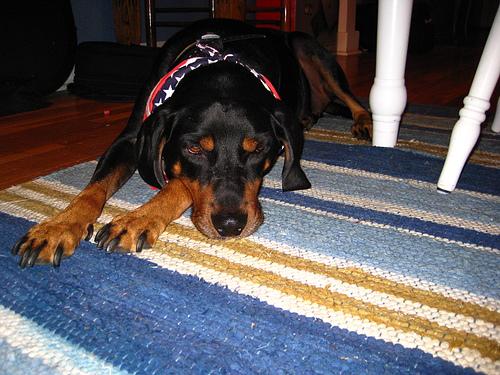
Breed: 225-n000062-black_and_tan_coonhound